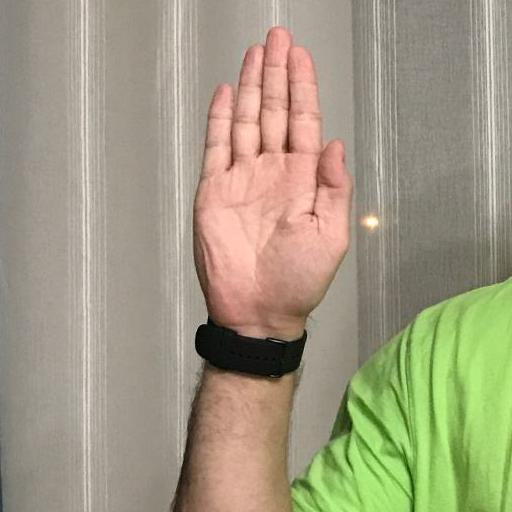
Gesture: stop